Indian religions

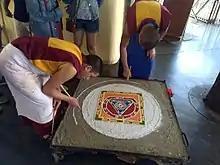
Buddhist Monks creating a traditional sand mandala made from coloured sand

Jainism and Buddhism belong to the śramaṇa traditions. These religions rose into prominence in 700–500 BCE in the Magadha kingdom., reflecting "the cosmology and anthropology of a much older, pre-Aryan upper class of northeastern India", and were responsible for the related concepts of "saṃsāra" (the cycle of birth and death) and "moksha" (liberation from that cycle).